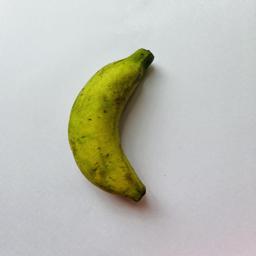
Ripeness: Semi-ripe